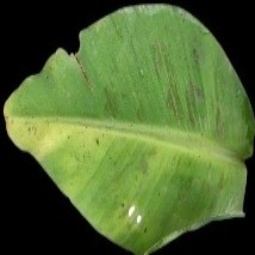
Label: Healthy